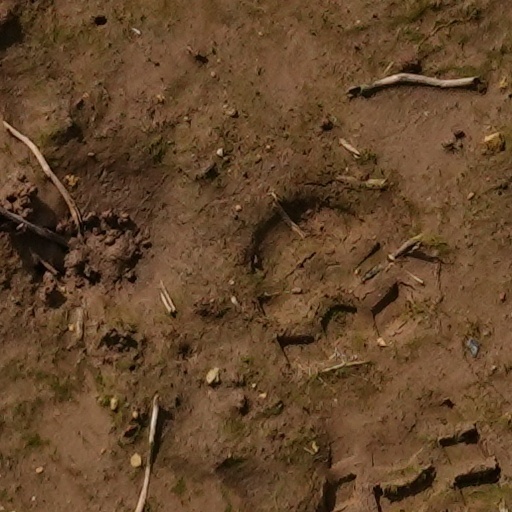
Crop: wheat